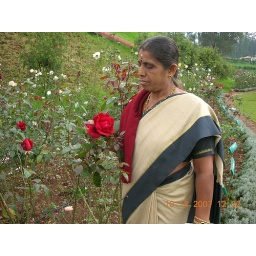
a red rose being inspected by jayam.